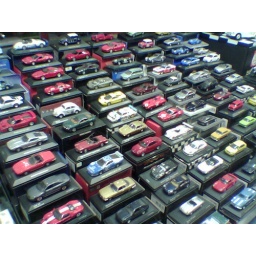
Toy cars in a shop window somewhere down St. Martin's Lane